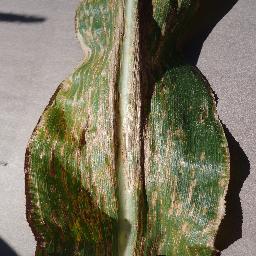
Label: Corn_(Maize)___Gray_Leaf_Spot_(Cercospora)